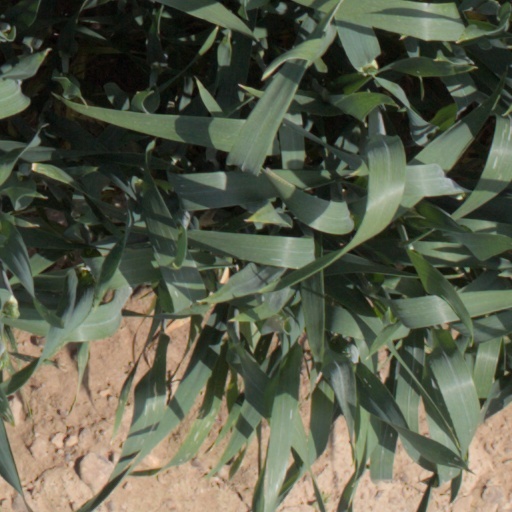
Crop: wheat